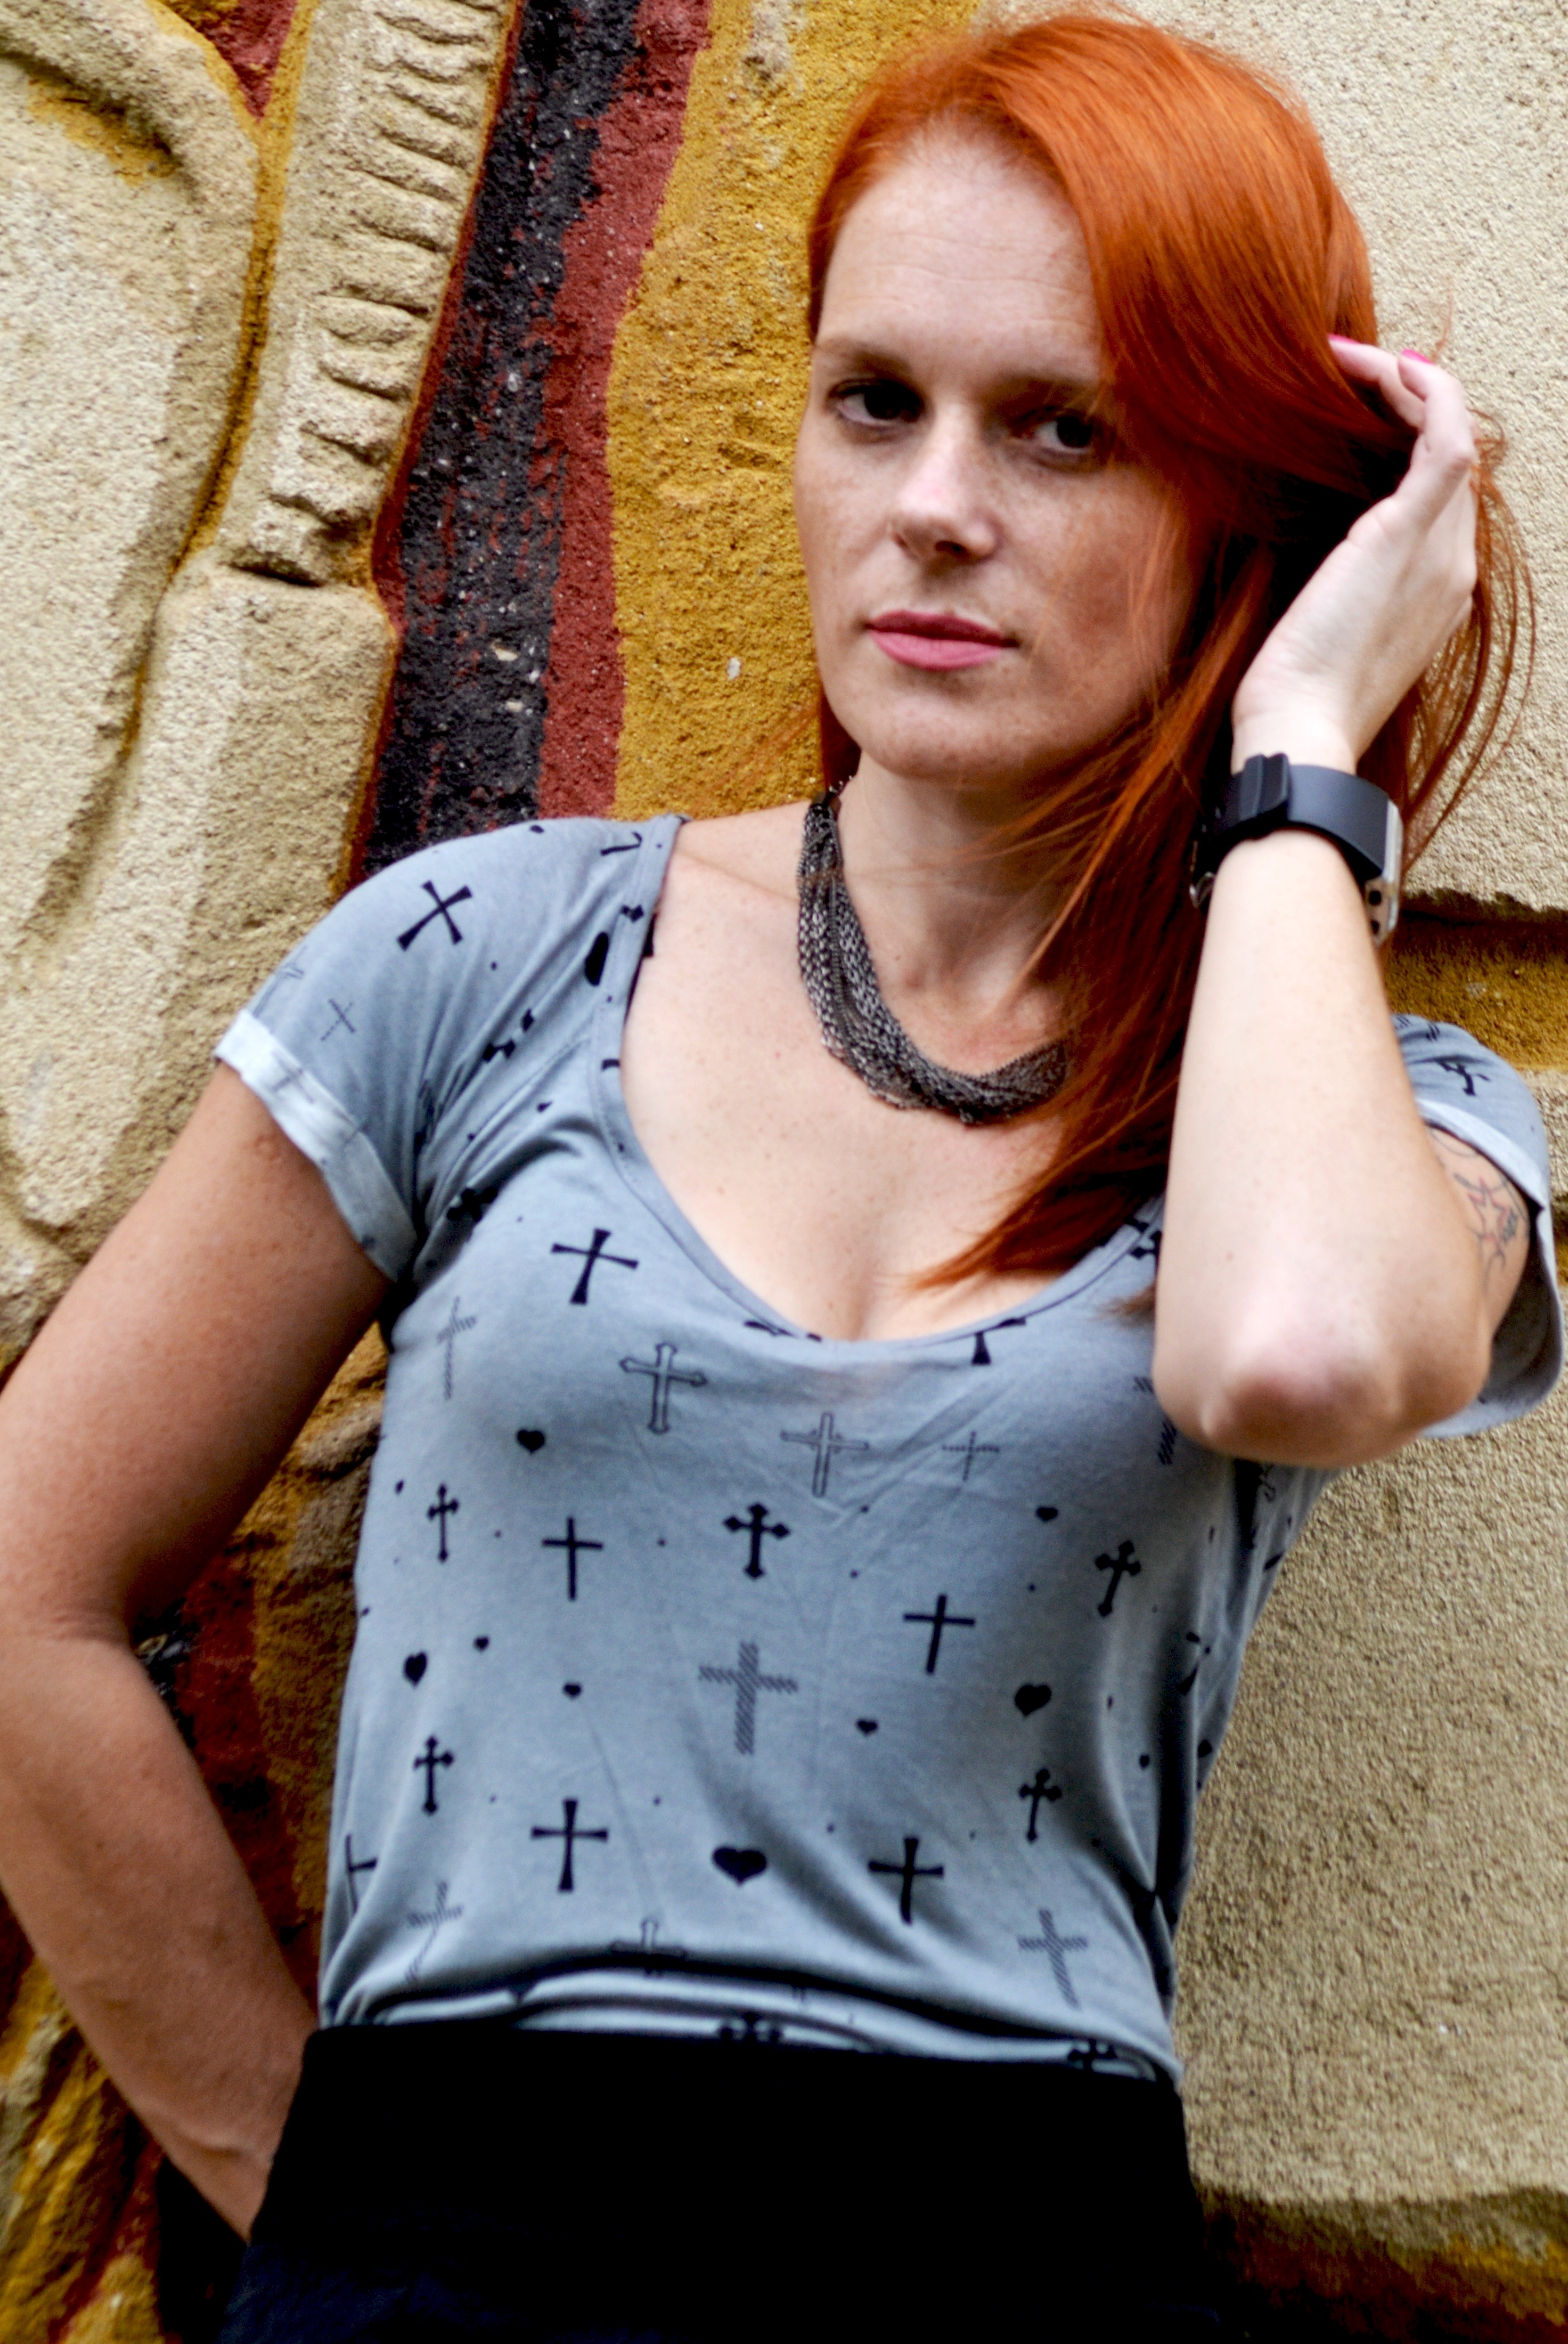
person, girl, woman, hair, portrait, model, fashion, clothing, lady, hairstyle, muscle, redhead, beauty, blond, costume, photo shoot